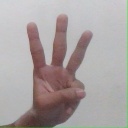
अक्षर: व